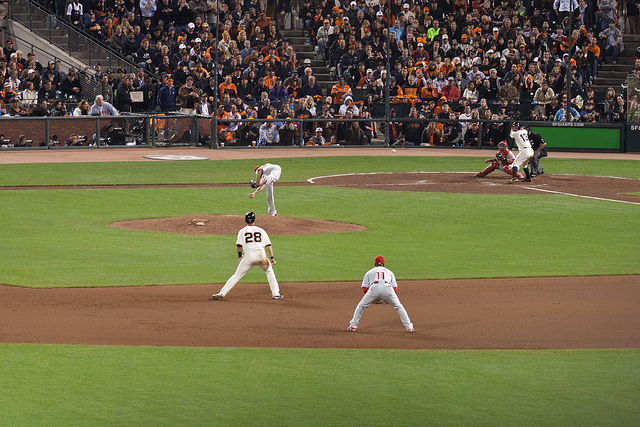
các cầu thủ bóng chày đang thi đấu ở trên sân